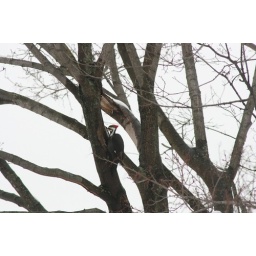
Picture of a male Pileated Woodpecker in a tree in my backyard.